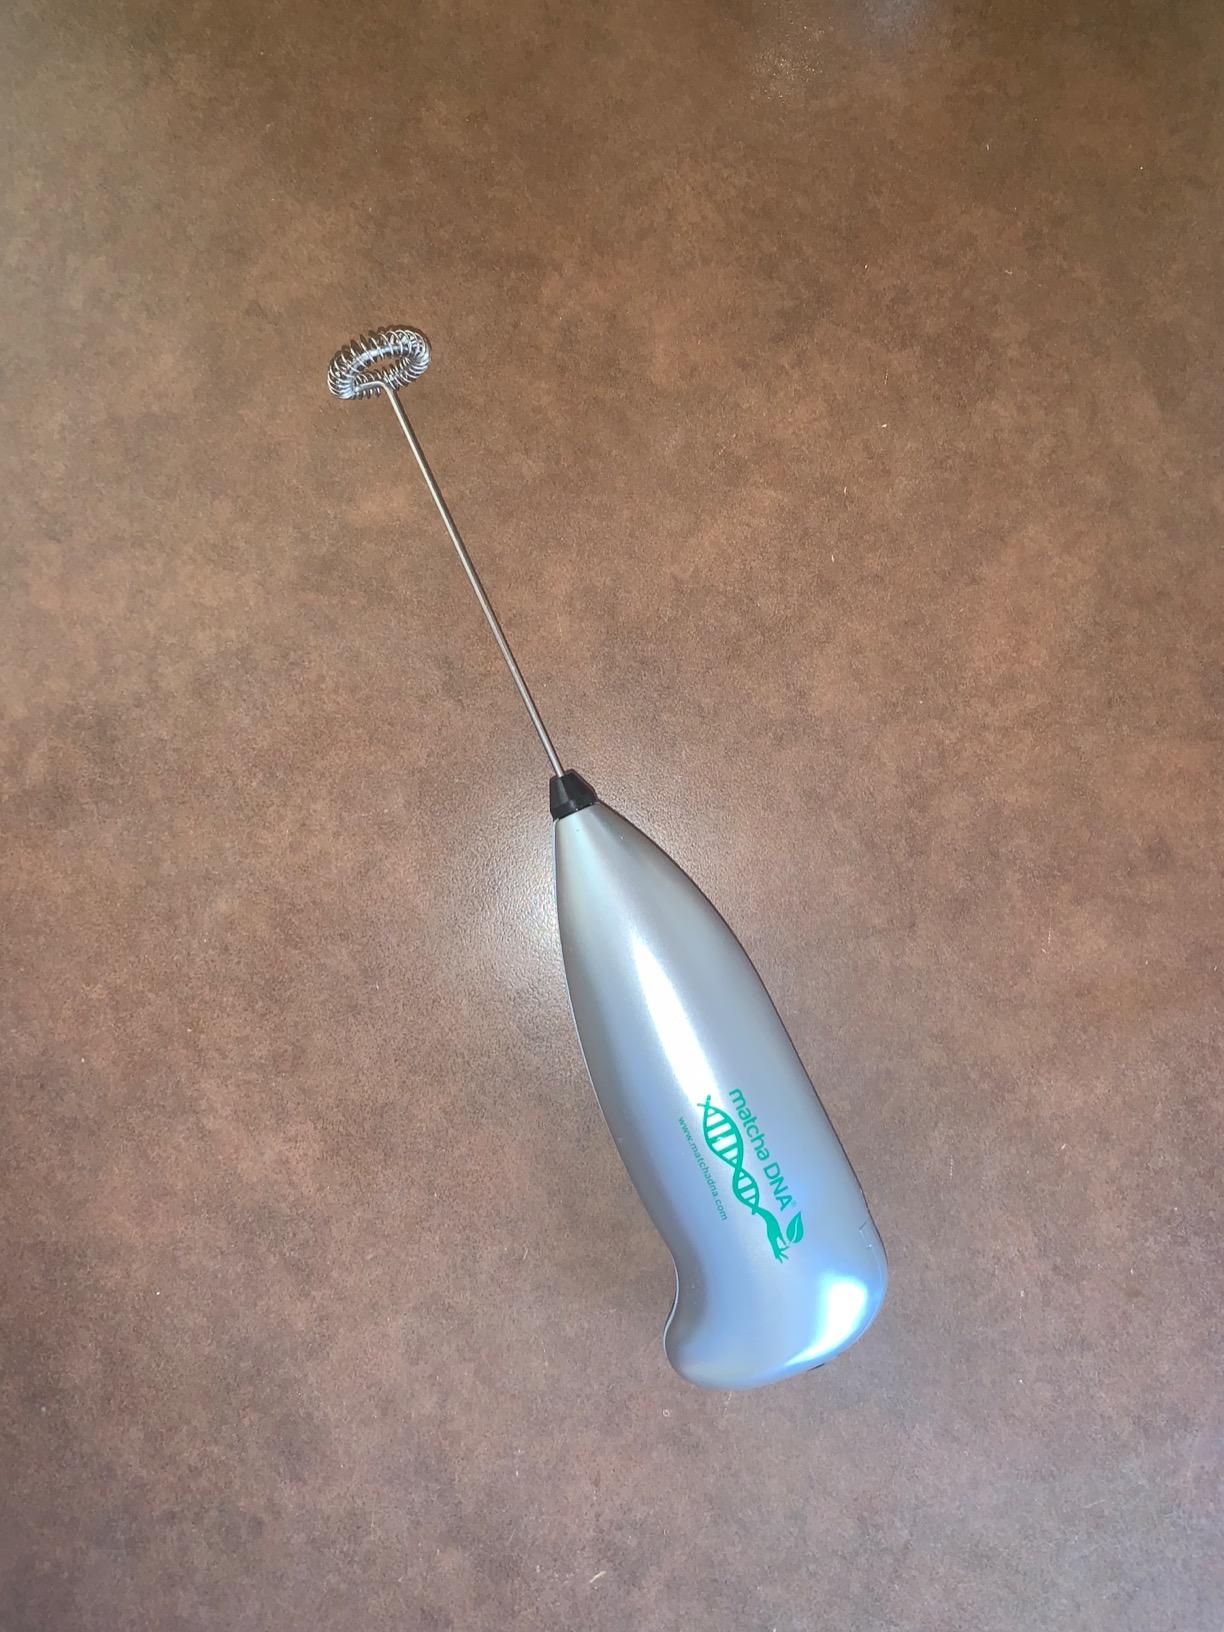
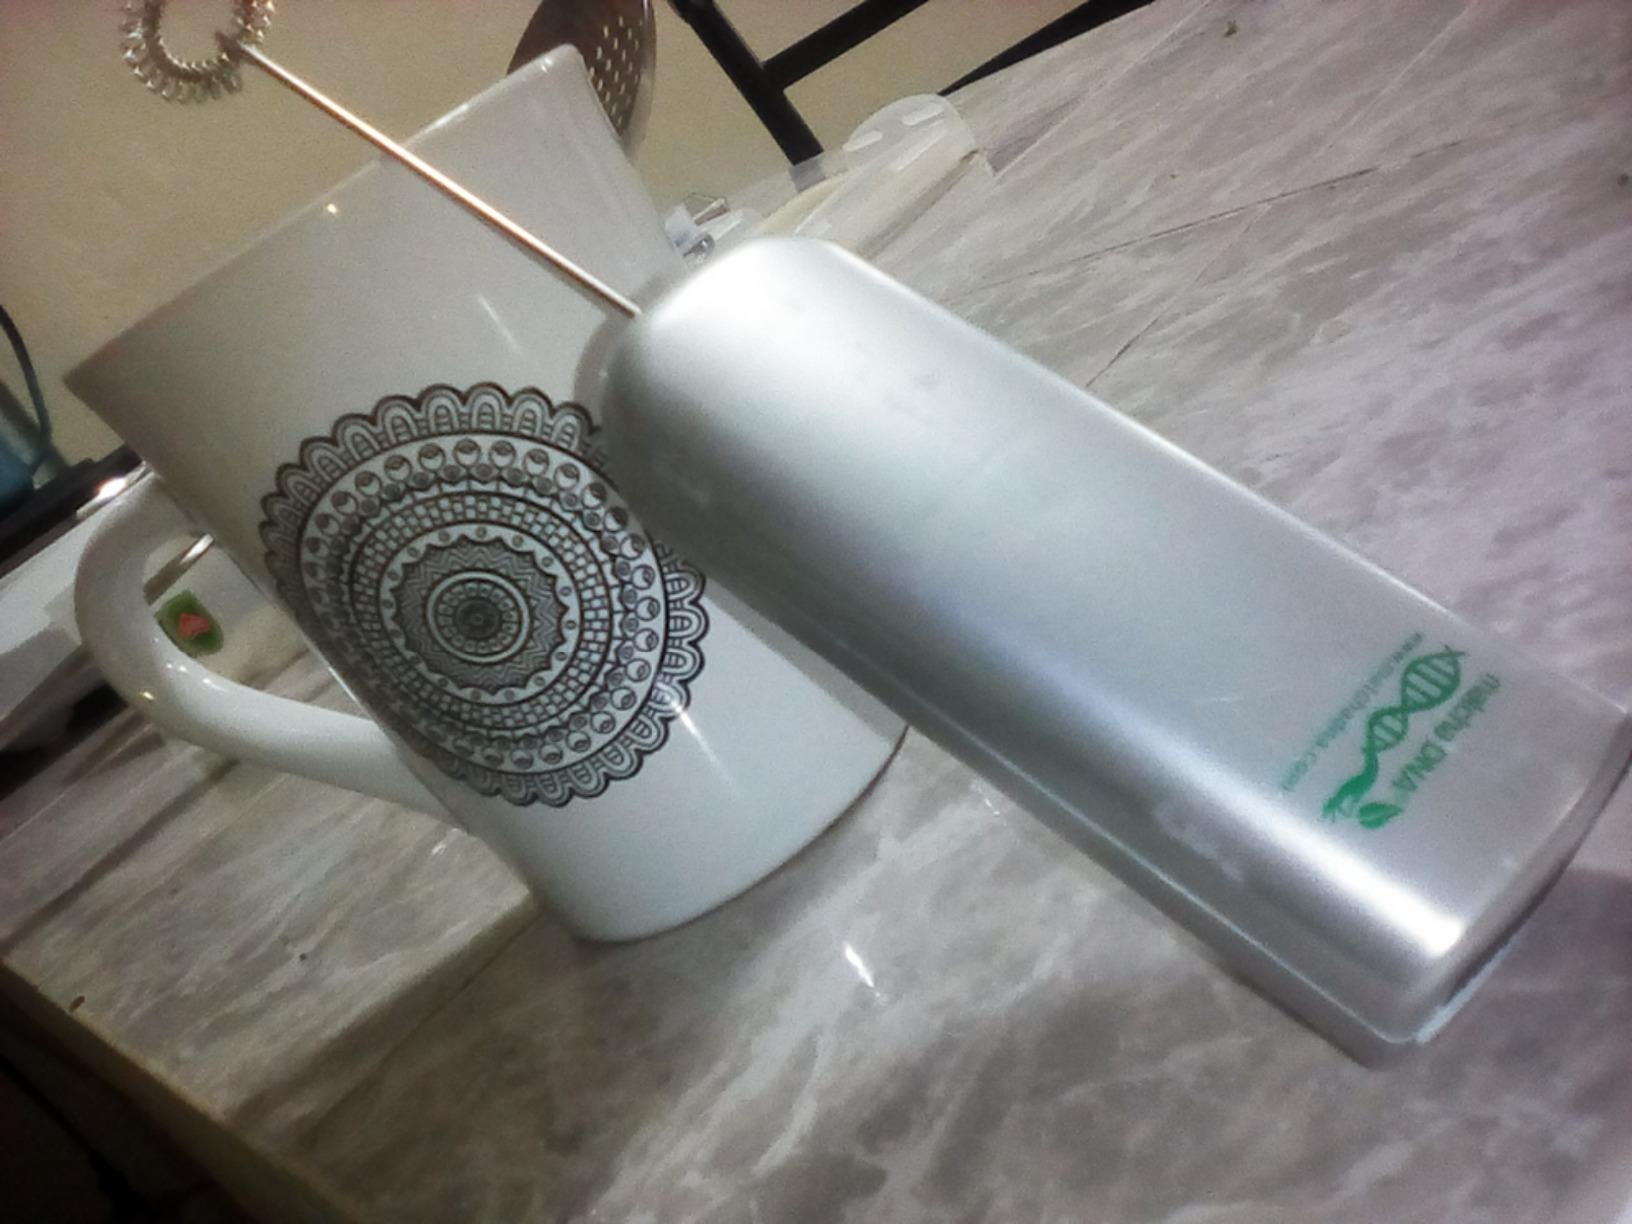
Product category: items_mixer
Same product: yes